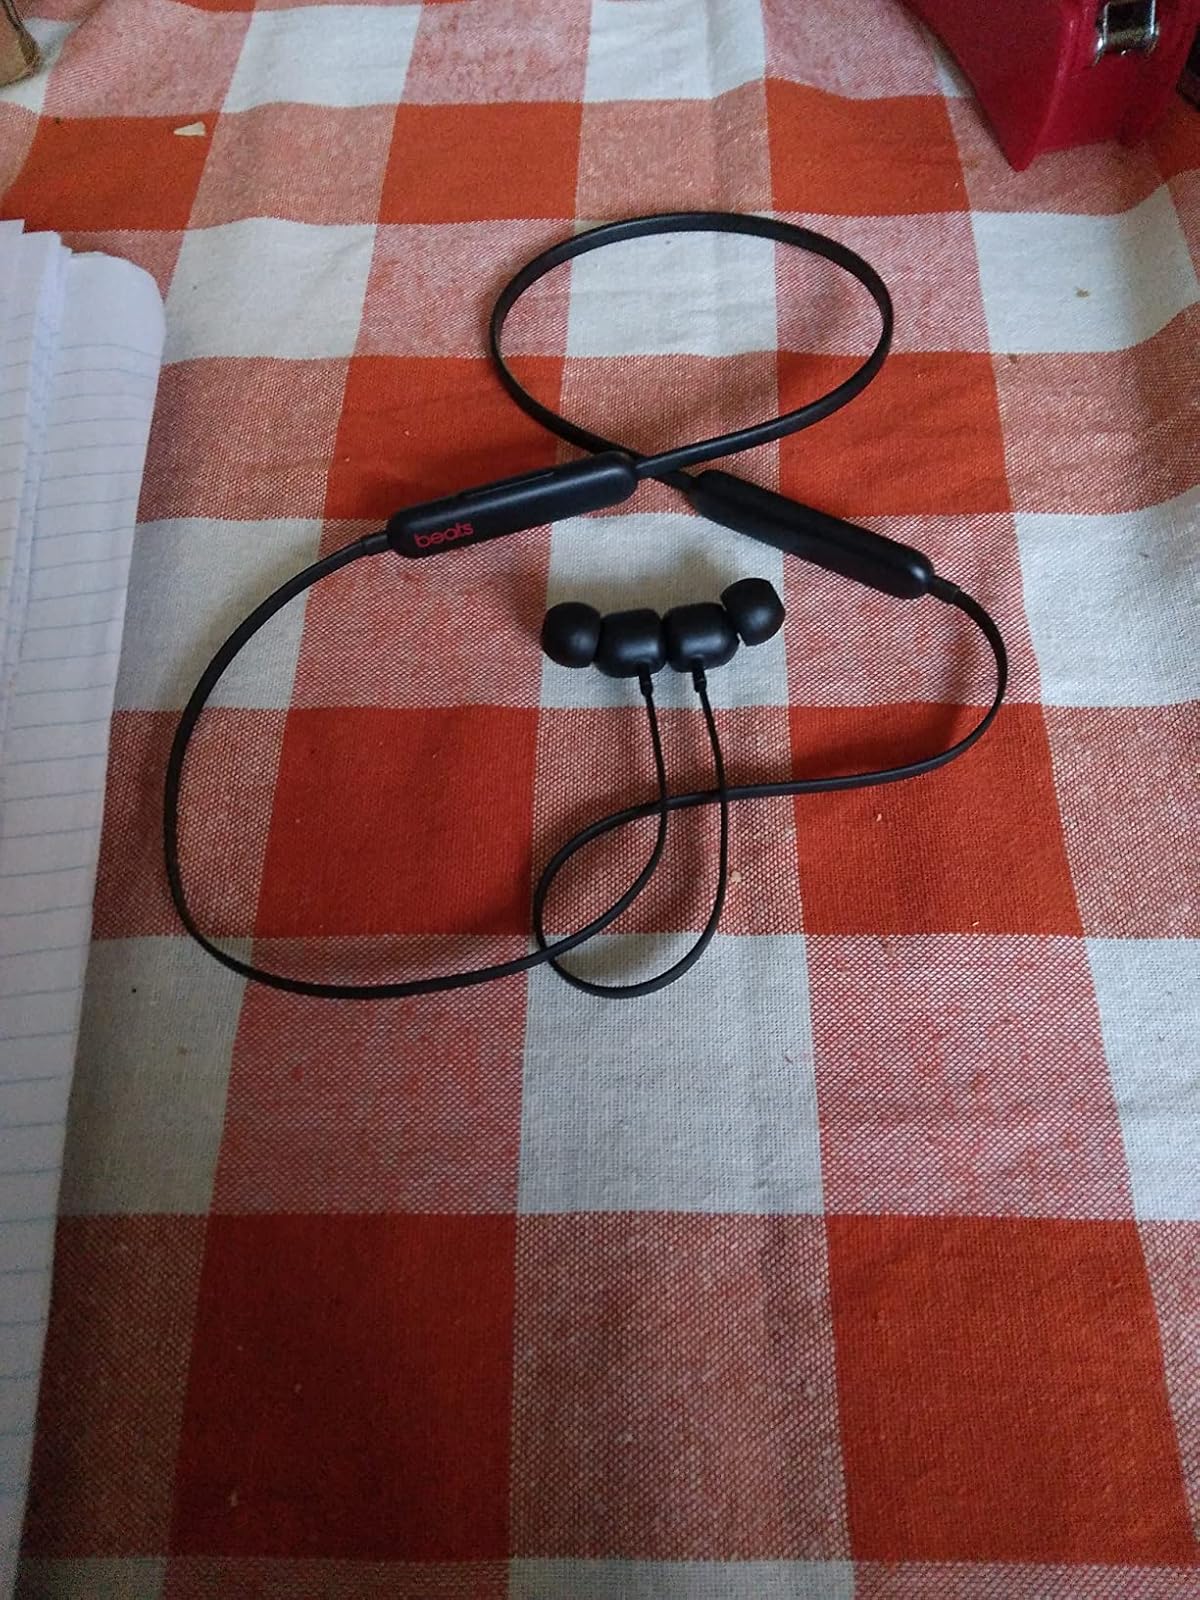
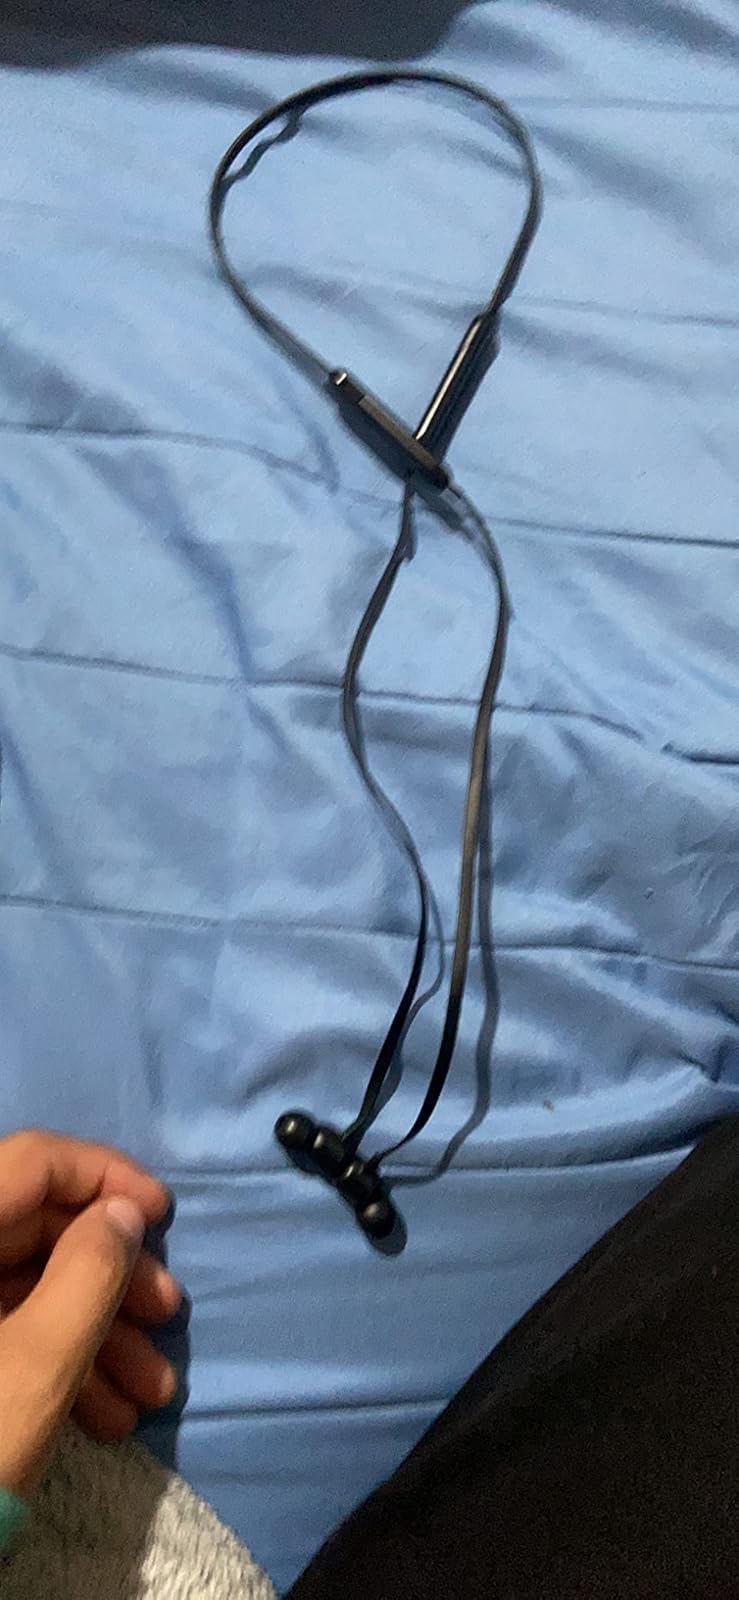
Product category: earbuds
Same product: yes